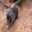
Label: porcupine